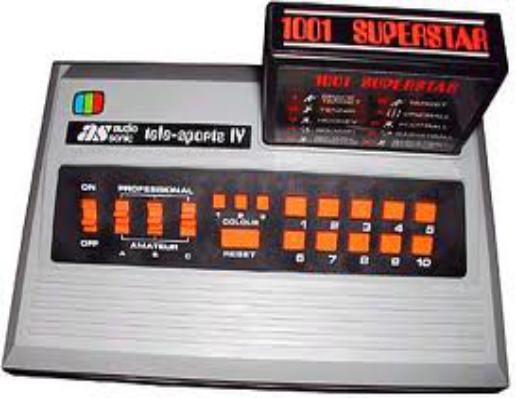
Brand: Audiosonic
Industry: Electronic